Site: brandenburg
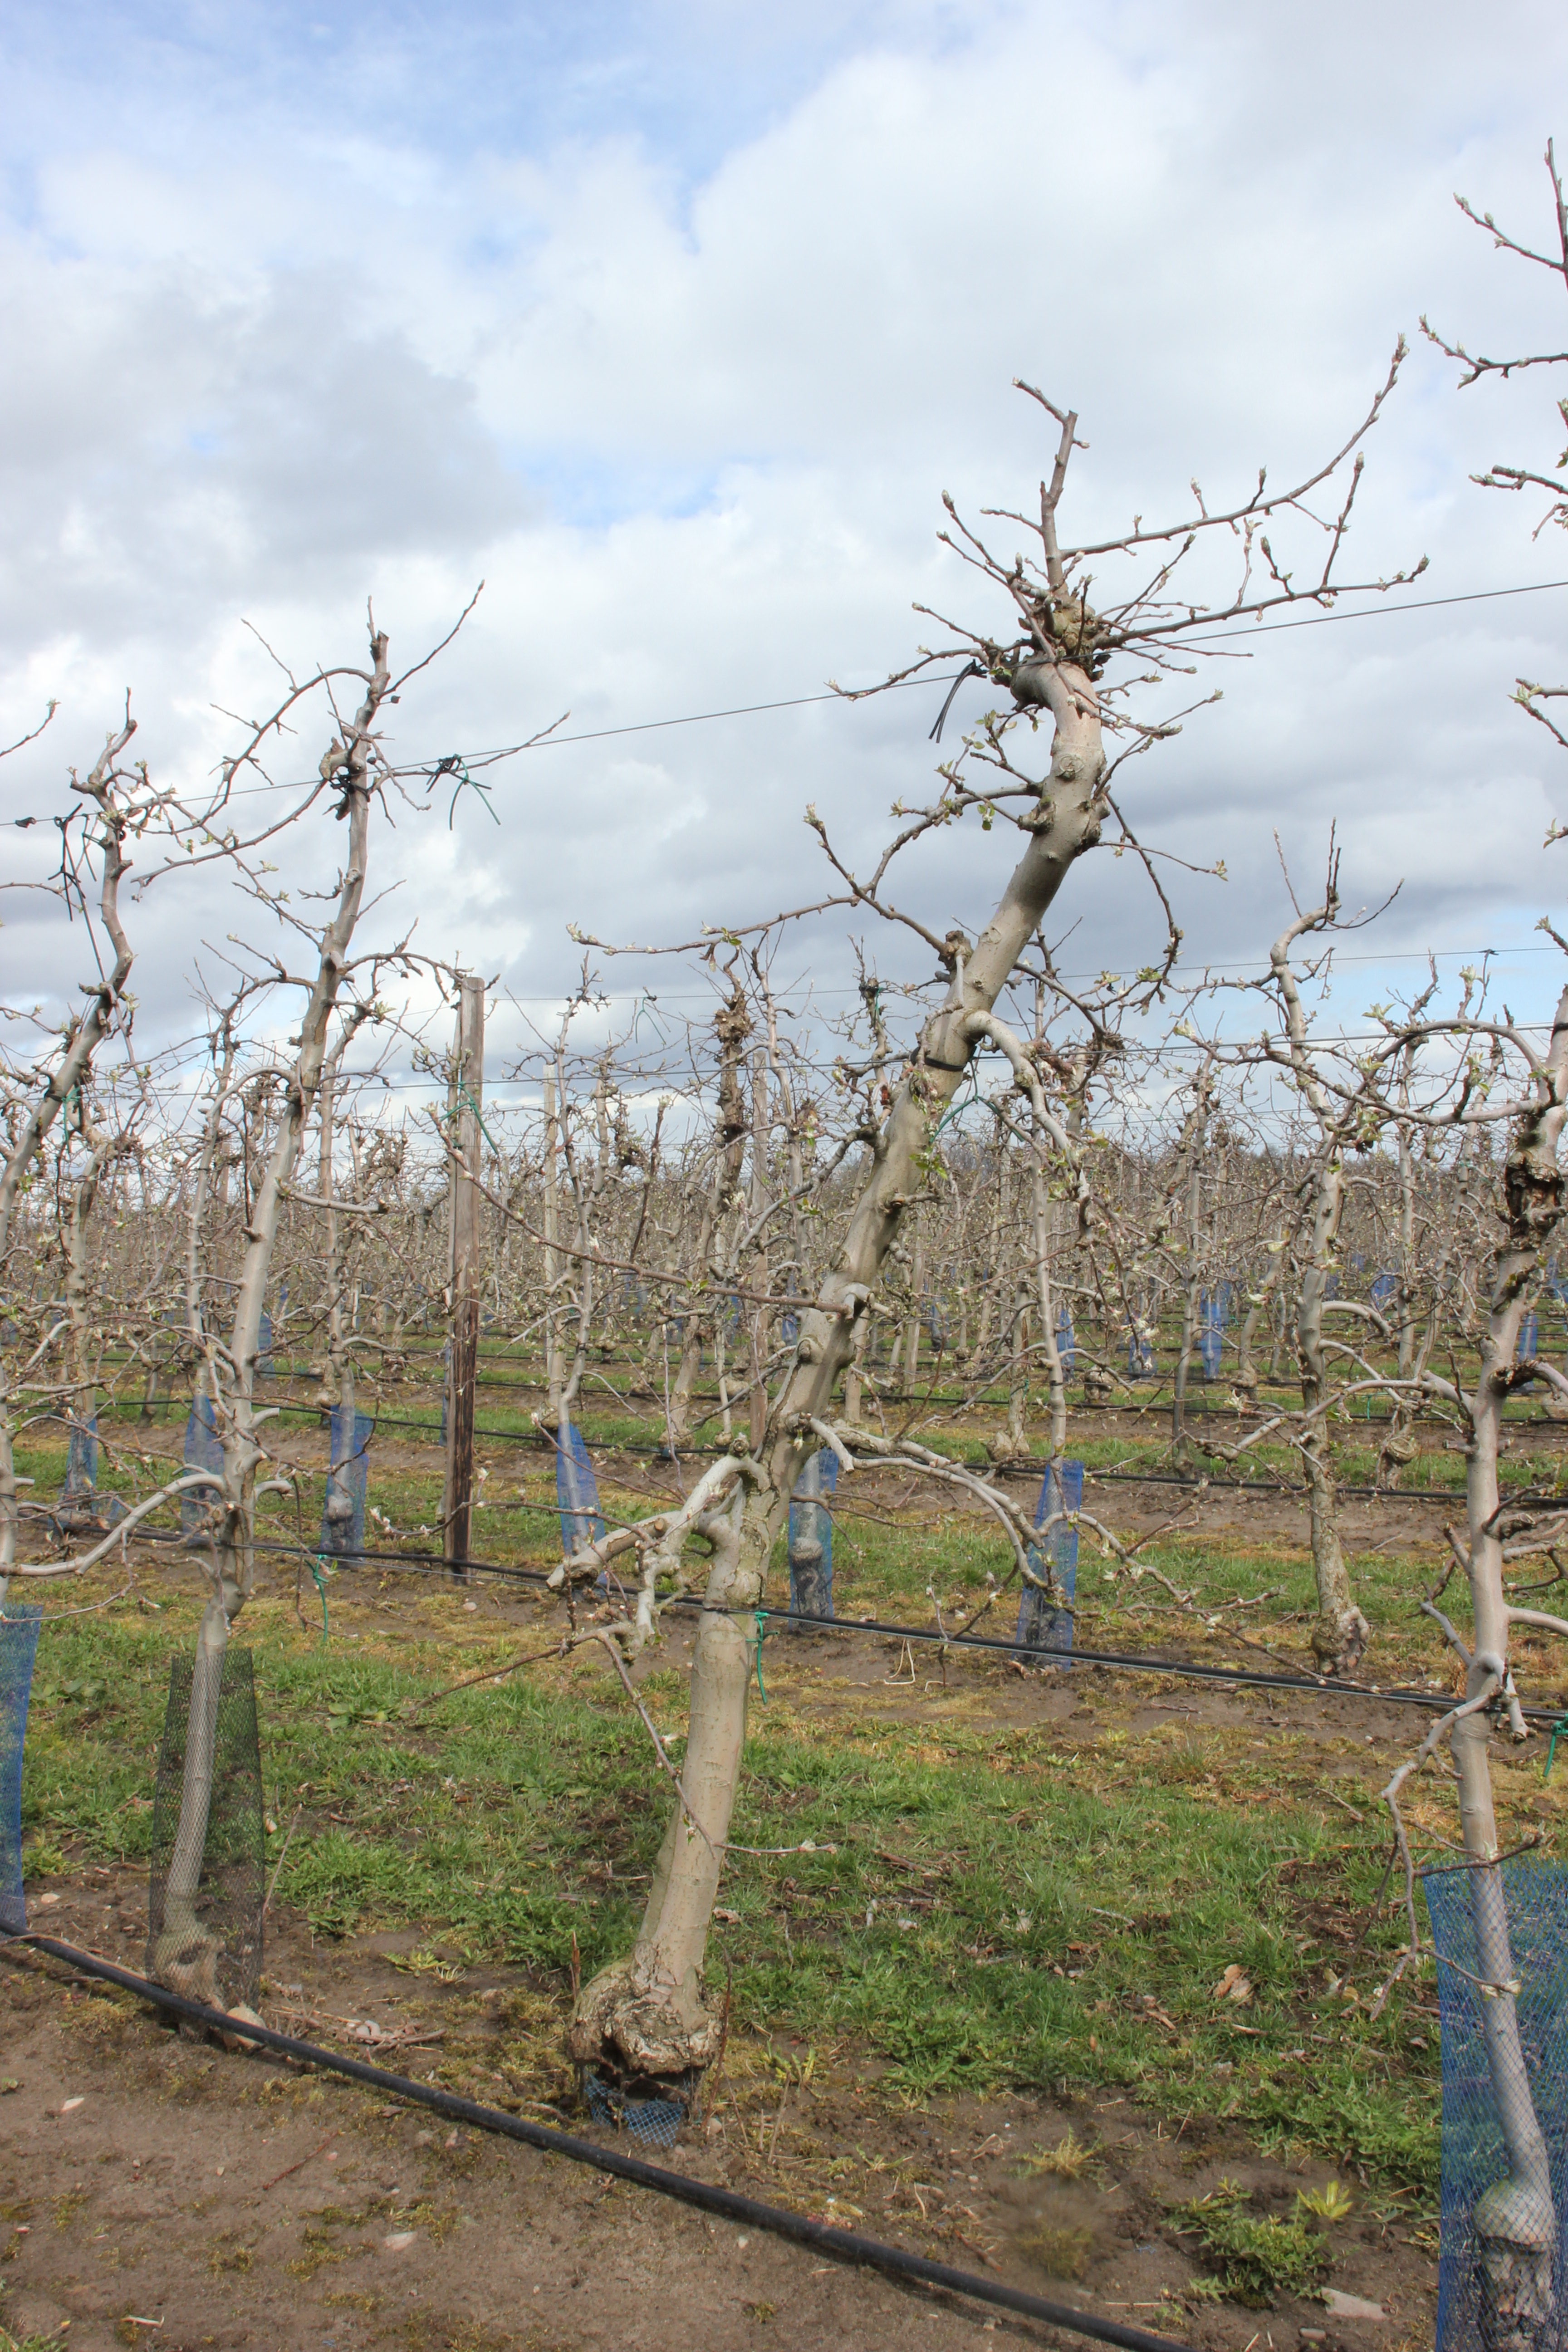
Growth stage (BBCH 55): Inflorescence emergence